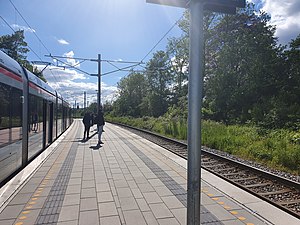
Assedrup Station
Assedrup Station
Assedrup station med Letbanetog og passagerer, 28. maj 2019
Assedrup Station er en letbanestation på Odderbanen i Assedrup i Danmark. Den blev oprindeligt etableret som jernbanestation.